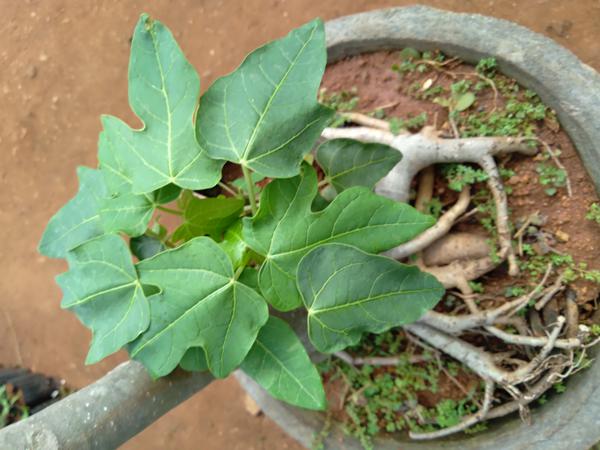
Plant: Pappaya